Mount Moriah Cemetery (South Dakota)

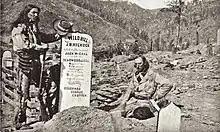
Early photograph of the grave of Wild Bill Hickok

In the 1880s it was determined that the land where Ingelside Cemetery was located could be better used for housing. Most of the bodies there were moved up the mountain to Mount Moriah and re-interred. However, since many graves were unmarked or unknown some were not moved. Today it is not uncommon for people working in their garden or remodelling a basement or shed to find human bones as a leftover from the Ingelside Cemetery days.